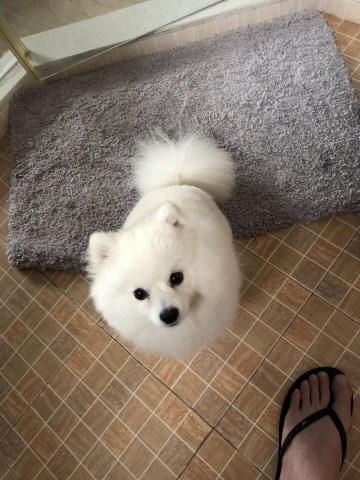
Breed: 1936-n000005-Pomeranian